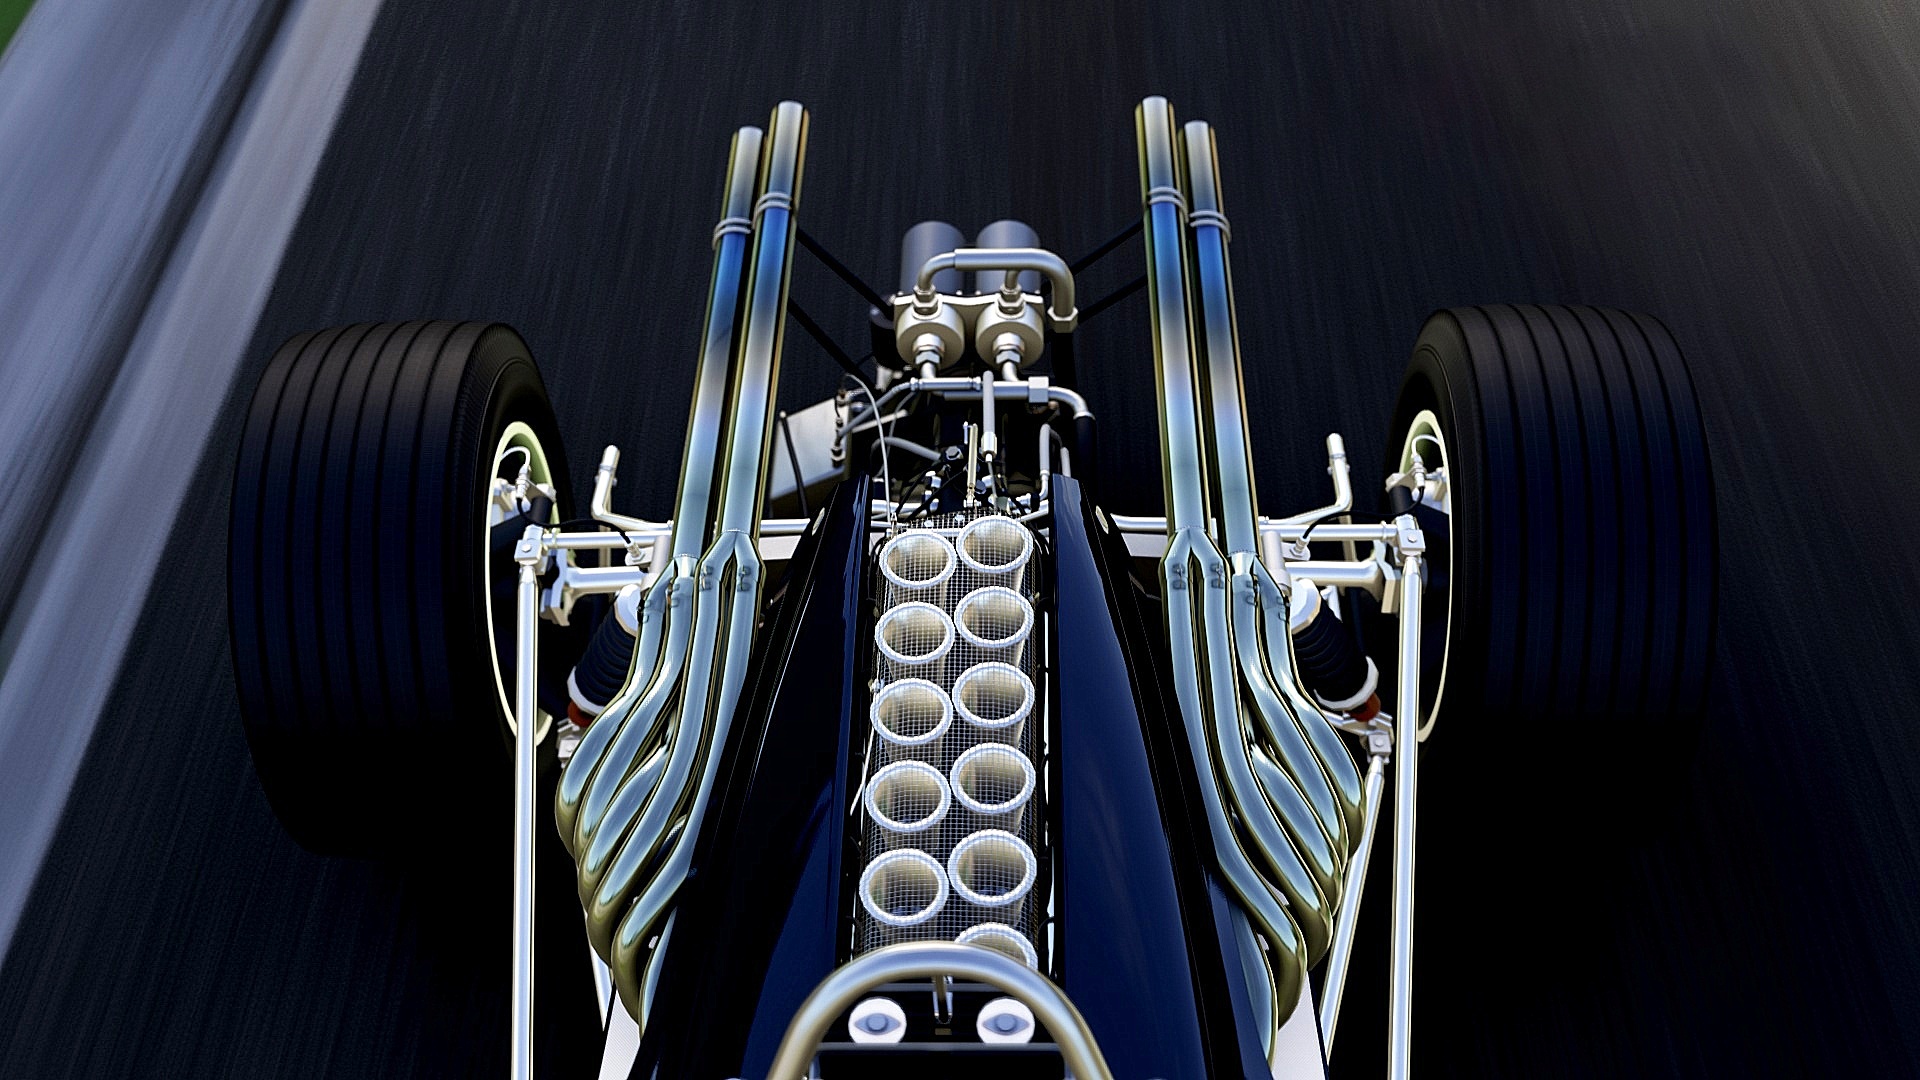
car, wheel, vehicle, aircraft engine